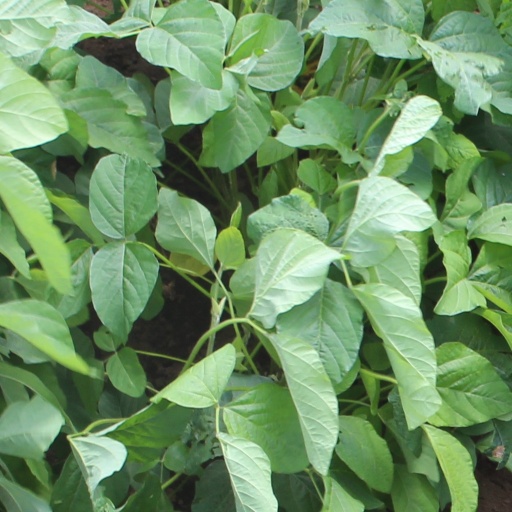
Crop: soybean